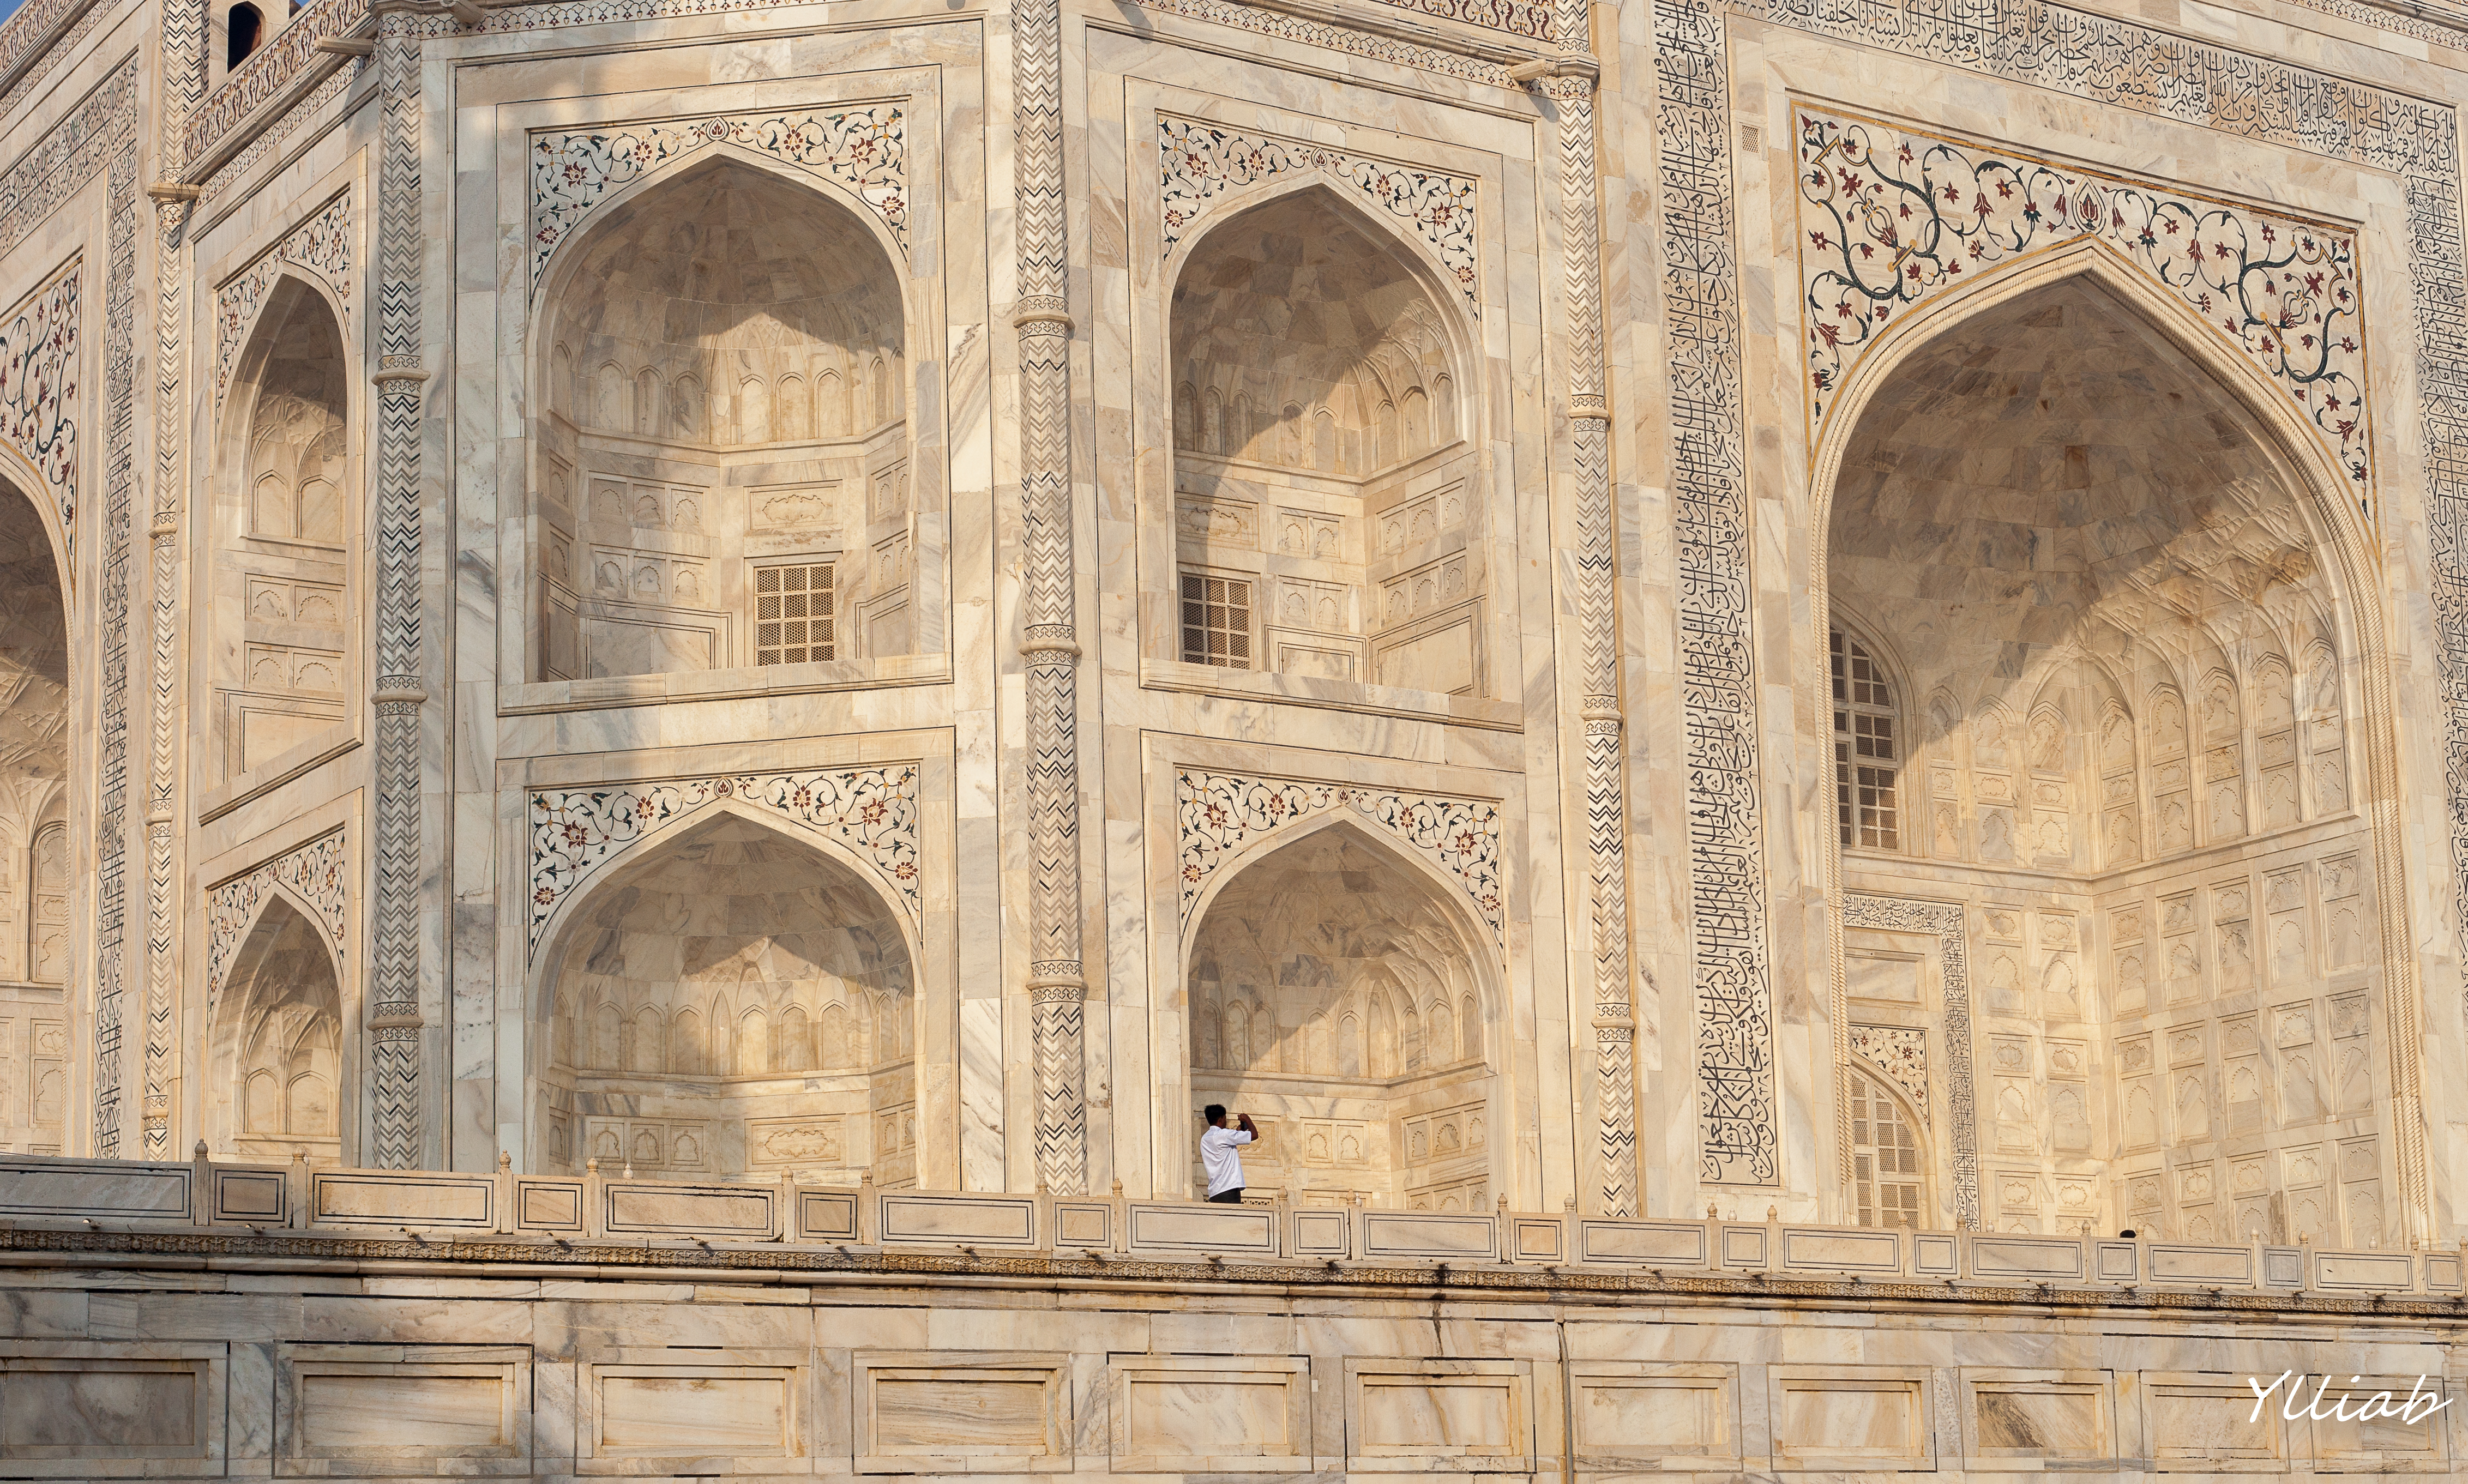
architecture, building, palace, arch, canon, facade, cathedral, place of worship, baptistery, french, monastery, synagogue, history, india, basilica, ylliab, ylliabphoto, laphotographiesimple, photographe, tajmahal, ancient history, ancient roman architecture, byzantine architecture